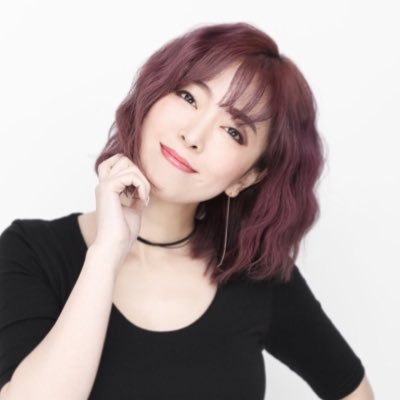
อัตสึโกะ เอโนโมโตะ

| image = Atsuko Enomoto.jpg
| name = อัตสึโกะ เอโนโมโตะ
| native_name = 榎本 温子
| native_name_lang = ja
| birth_place = โตเกียว ประเทศญี่ปุ่น
| occupation = นักพากย์ในประเทศญี่ปุ่น|นักพากย์
| years_active = ค.ศ. 1998 – ปัจจุบัน
| height = 155 ซม.
อัตสึโกะ เอโนโมโตะ (, 1 พฤศจิกายน 1979 –) เป็นนักพากย์ในประเทศญี่ปุ่น|นักพากย์ นักร้อง นักจัดรายการวิทยุ และผู้บรรยายเรื่อง|ผู้บรรยายชาวญี่ปุ่น เกิดที่โตเกียว ส่วนสูง 155 ซม. ปัจจุบันไม่ได้สังกัดสำนักงานนักพากย์ใด
== ผลงานพากย์ ==
* "เรื่องธรรมดาของเธอกับฉัน" (มิยาซาวะ ยุกิโนะ)
* "สื่อรักจากต่างดาว" (โคนิชิ อายะ)
* "สมองกลนักสู้" (สึซึฮาระ มิซากิ)
* "กัปตันซึบาสะ" (นากาซาวะ ซานาเอะ)
* "มหัศจรรย์สาวน้อยพริตตี้เคียว สแปลช☆สตาร์" (มิโช ไม)
* "คลันนาด" (มิยาซาวะ ยุกิเนะ)
== อ้างอิง ==
หมวดหมู่:บุคคลที่ยังมีชีวิตอยู่
หมวดหมู่:บุคคลที่เกิดในปี พ.ศ. 2522
หมวดหมู่:บุคคลจากมหานครโตเกียว
หมวดหมู่:ศิลปินสังกัดเอเว็กซ์กรุป
หมวดหมู่:นักร้องเพลงประกอบอนิเมะ
หมวดหมู่:นักร้องป็อปหญิงญี่ปุ่น
หมวดหมู่:นักพากย์หญิงชาวญี่ปุ่น